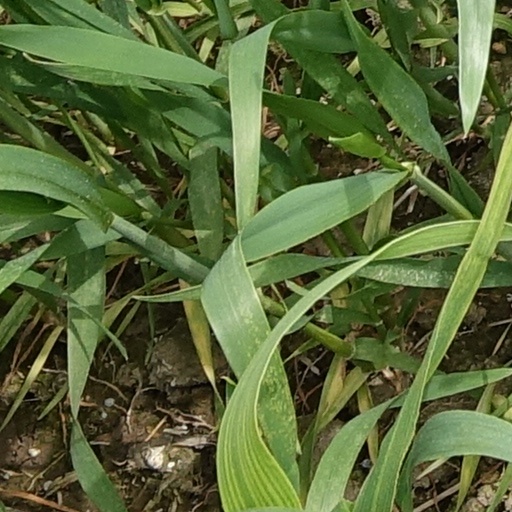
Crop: wheat